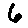
Label: 6